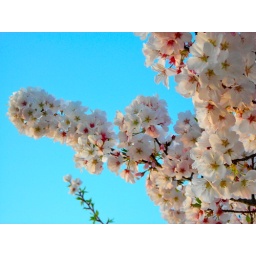
3.22.10 Beautiful blossoming tree against an even more beautiful blue sky.